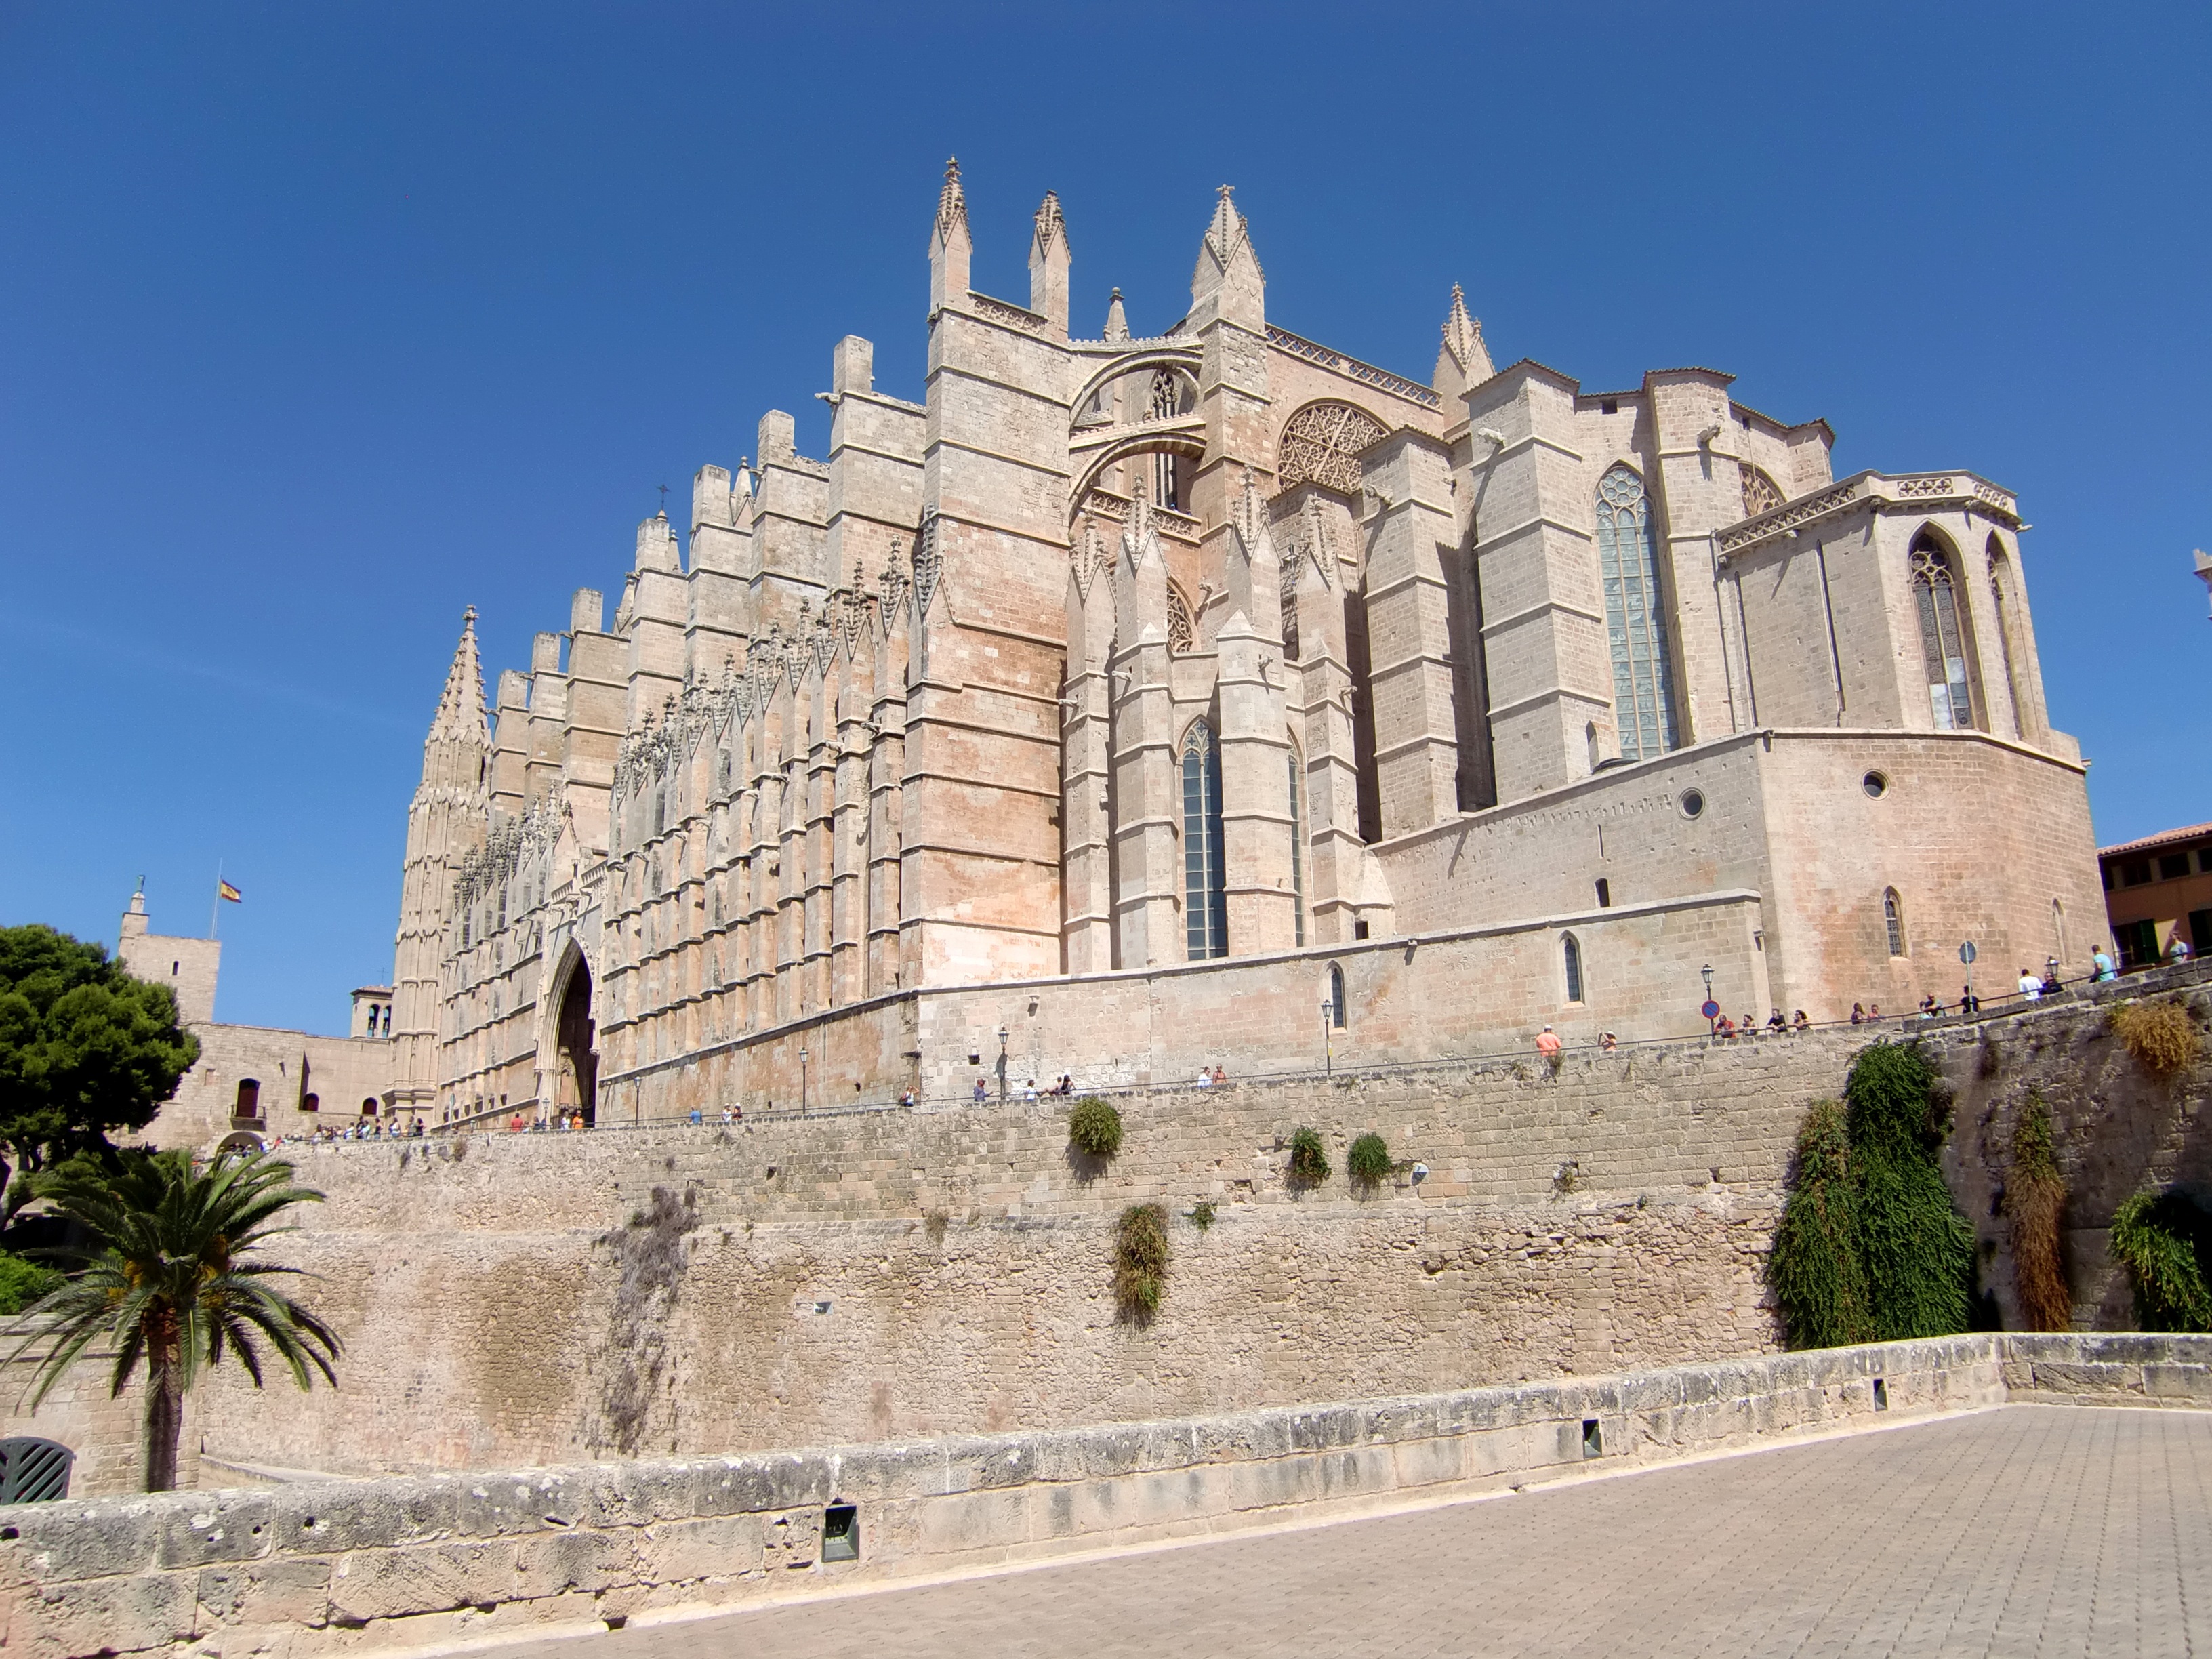
building, chateau, palace, stone, landmark, church, cathedral, fortification, gothic, place of worship, spain, temple, ruins, monastery, maria, monumental, estate, la palma, la seu, archaeological site, unesco world heritage site, historic site, ancient history